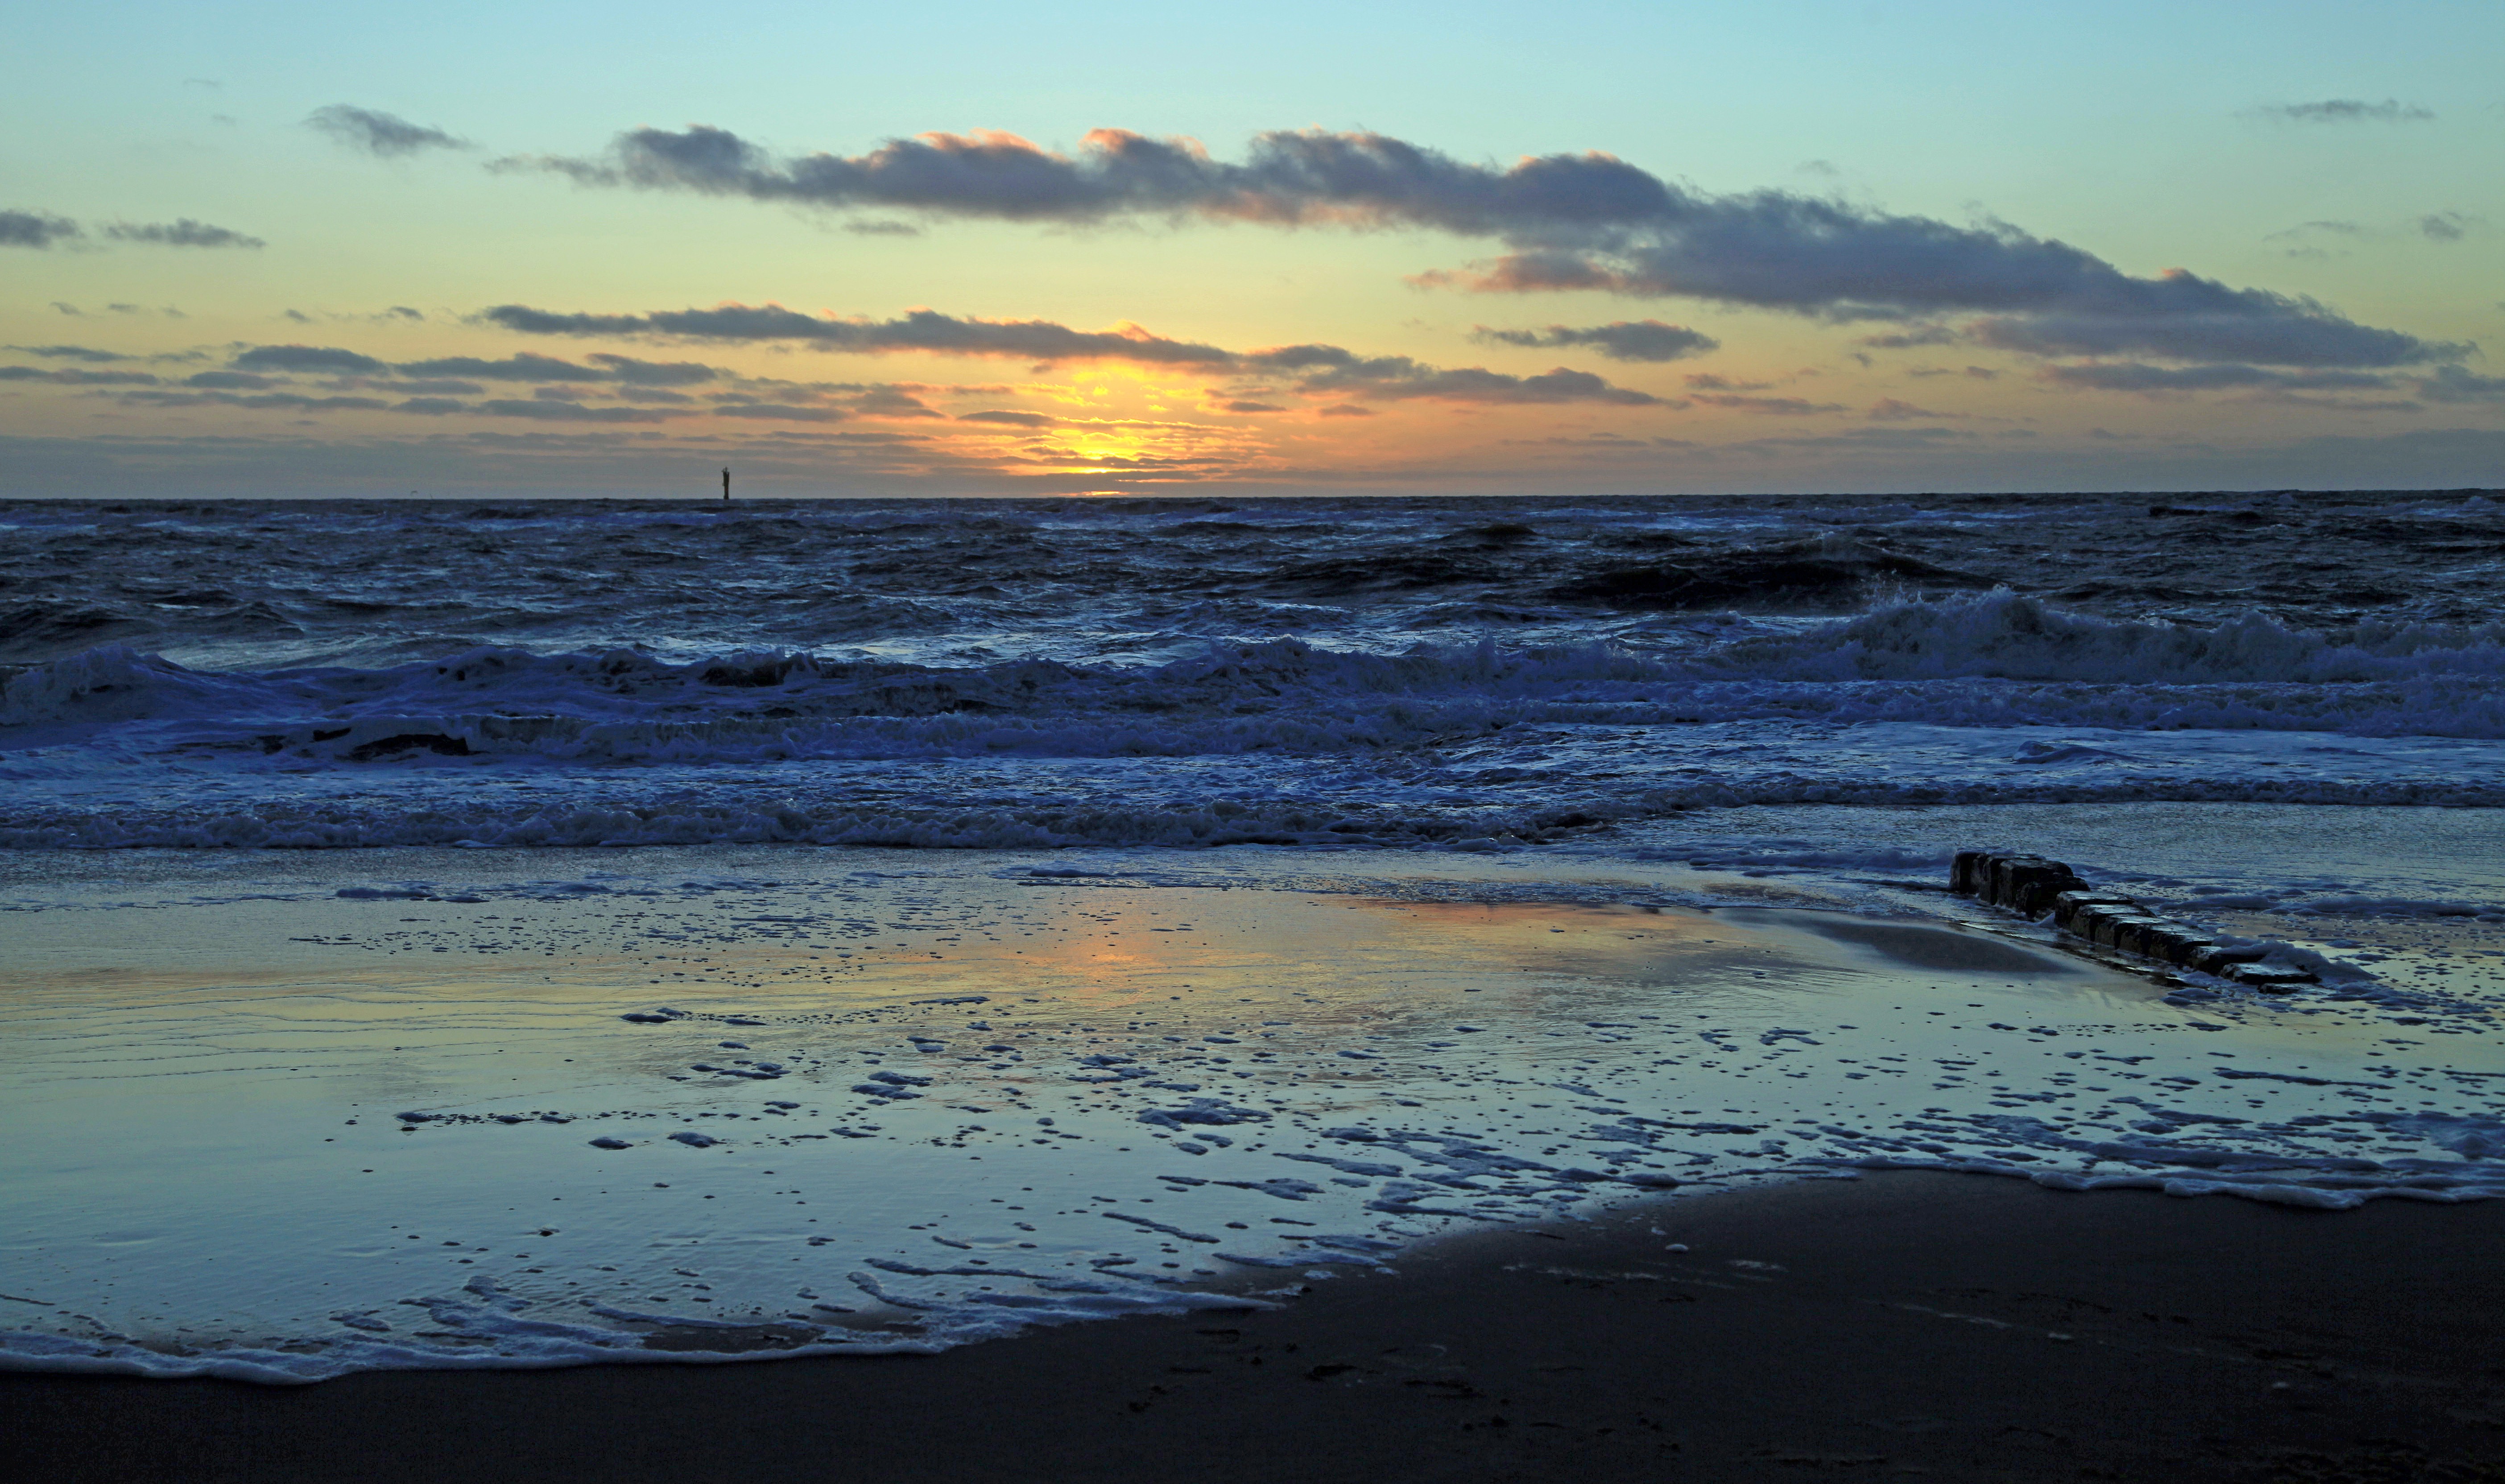
beach, sea, coast, nature, sand, ocean, horizon, cloud, sky, sun, sunrise, sunset, sunlight, morning, shore, wave, lake, dawn, dusk, evening, reflection, bay, romance, body of water, abendstimmung, cape, afterglow, evening sky, wind wave